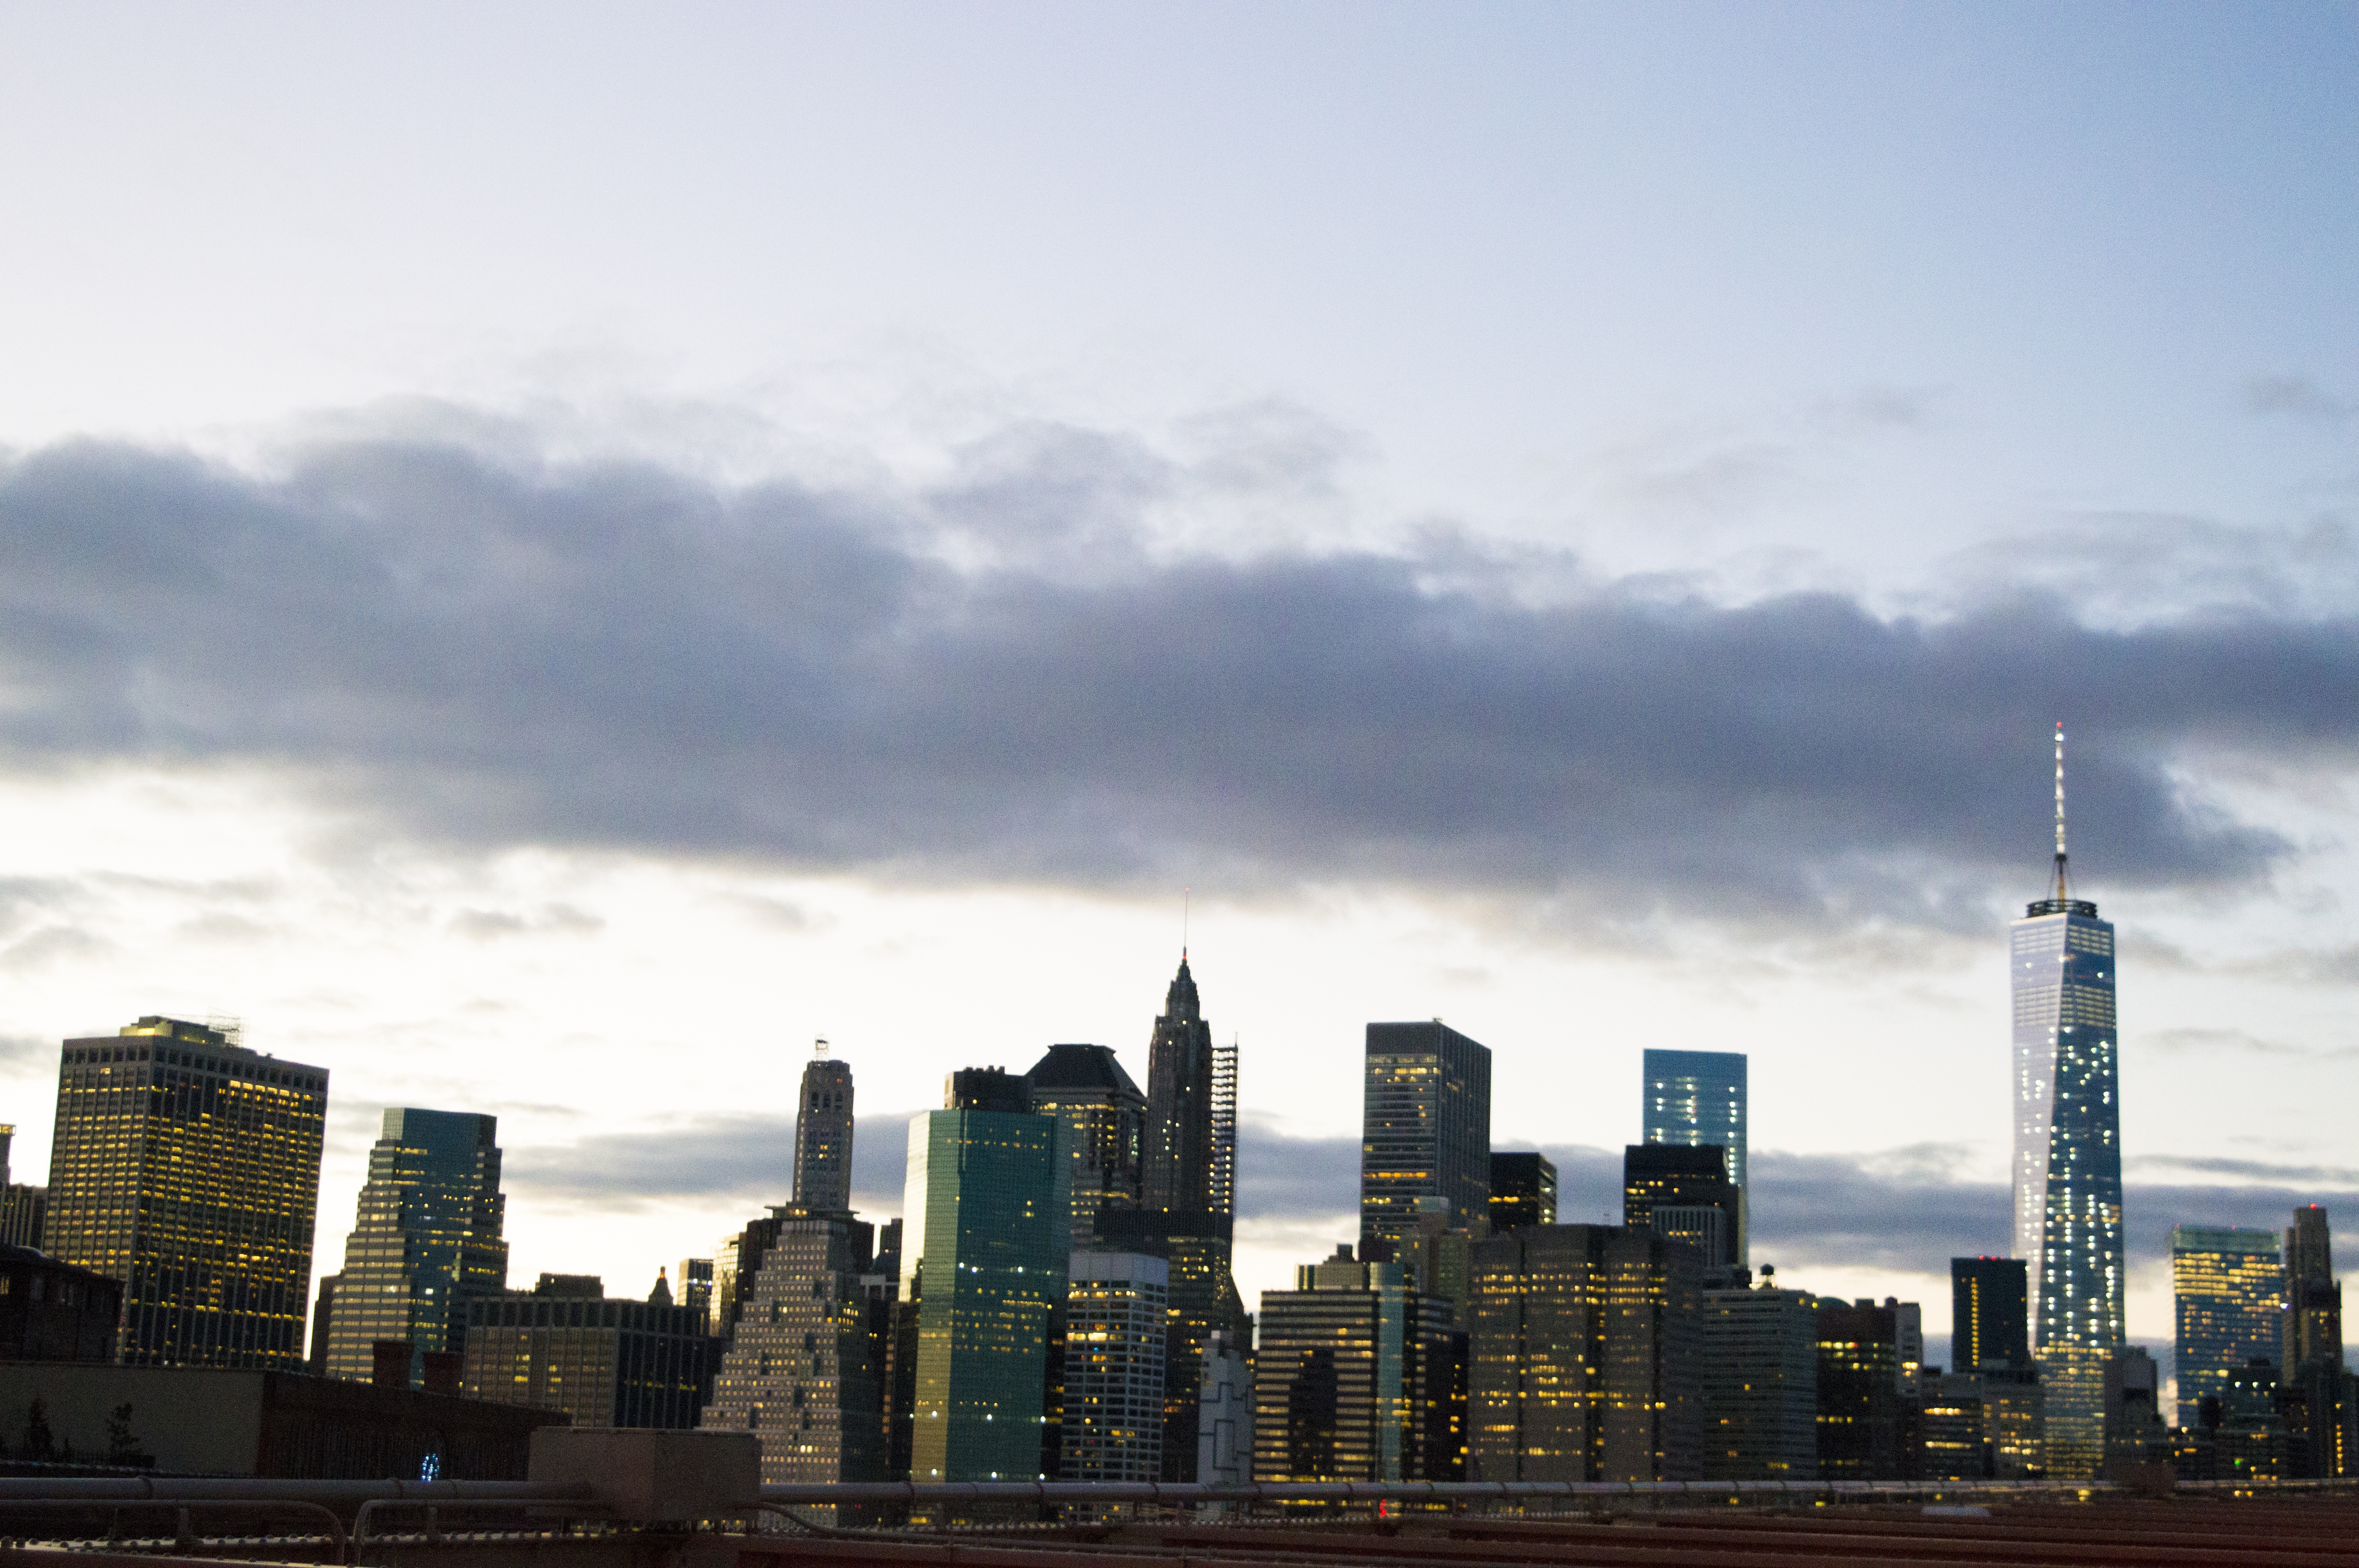
horizon, light, cloud, architecture, sky, sunset, skyline, view, building, city, skyscraper, urban, new york, manhattan, new york city, cityscape, panorama, downtown, dusk, evening, tower, nyc, usa, america, office, landmark, tower block, ny, new, famous, financial, metropolis, urban area, geographical feature, atmospheric phenomenon, human settlement, atmosphere of earth, metropolitan area